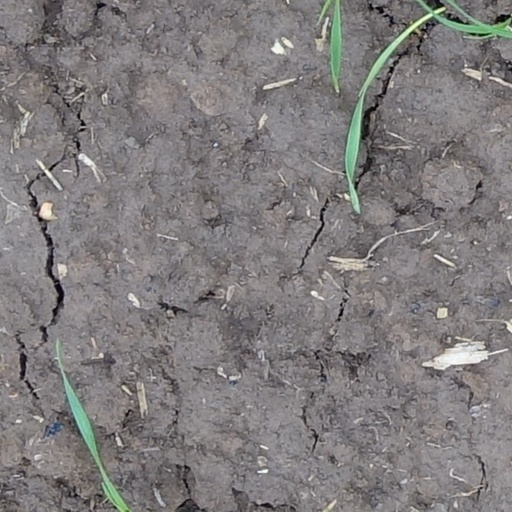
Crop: wheat